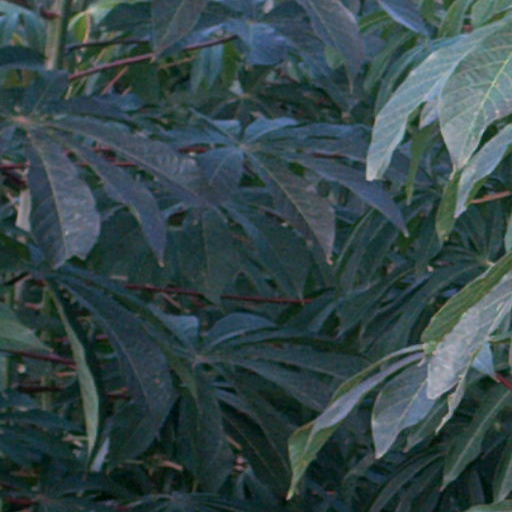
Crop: cassava